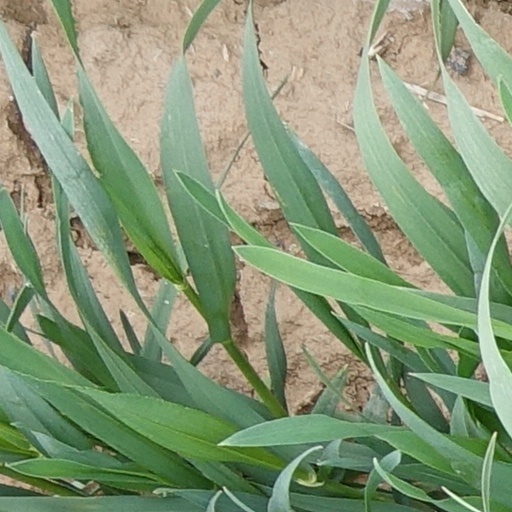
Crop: wheat